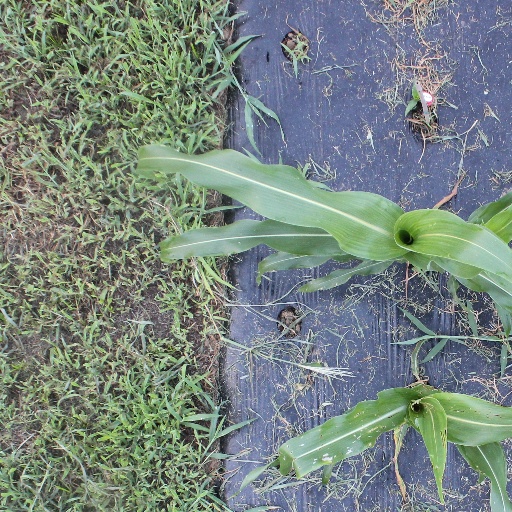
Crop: sorghum